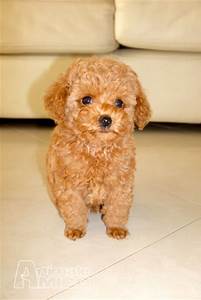
Label: cane